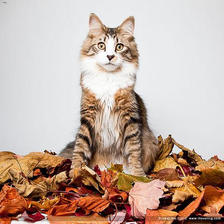
Species: cat
Breed: Maine Coon